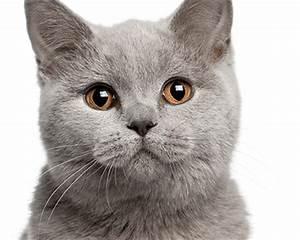
cat